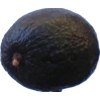
Label: black_avocado